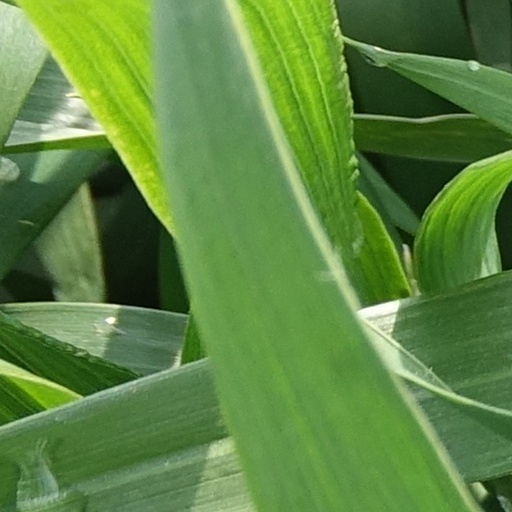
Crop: wheat